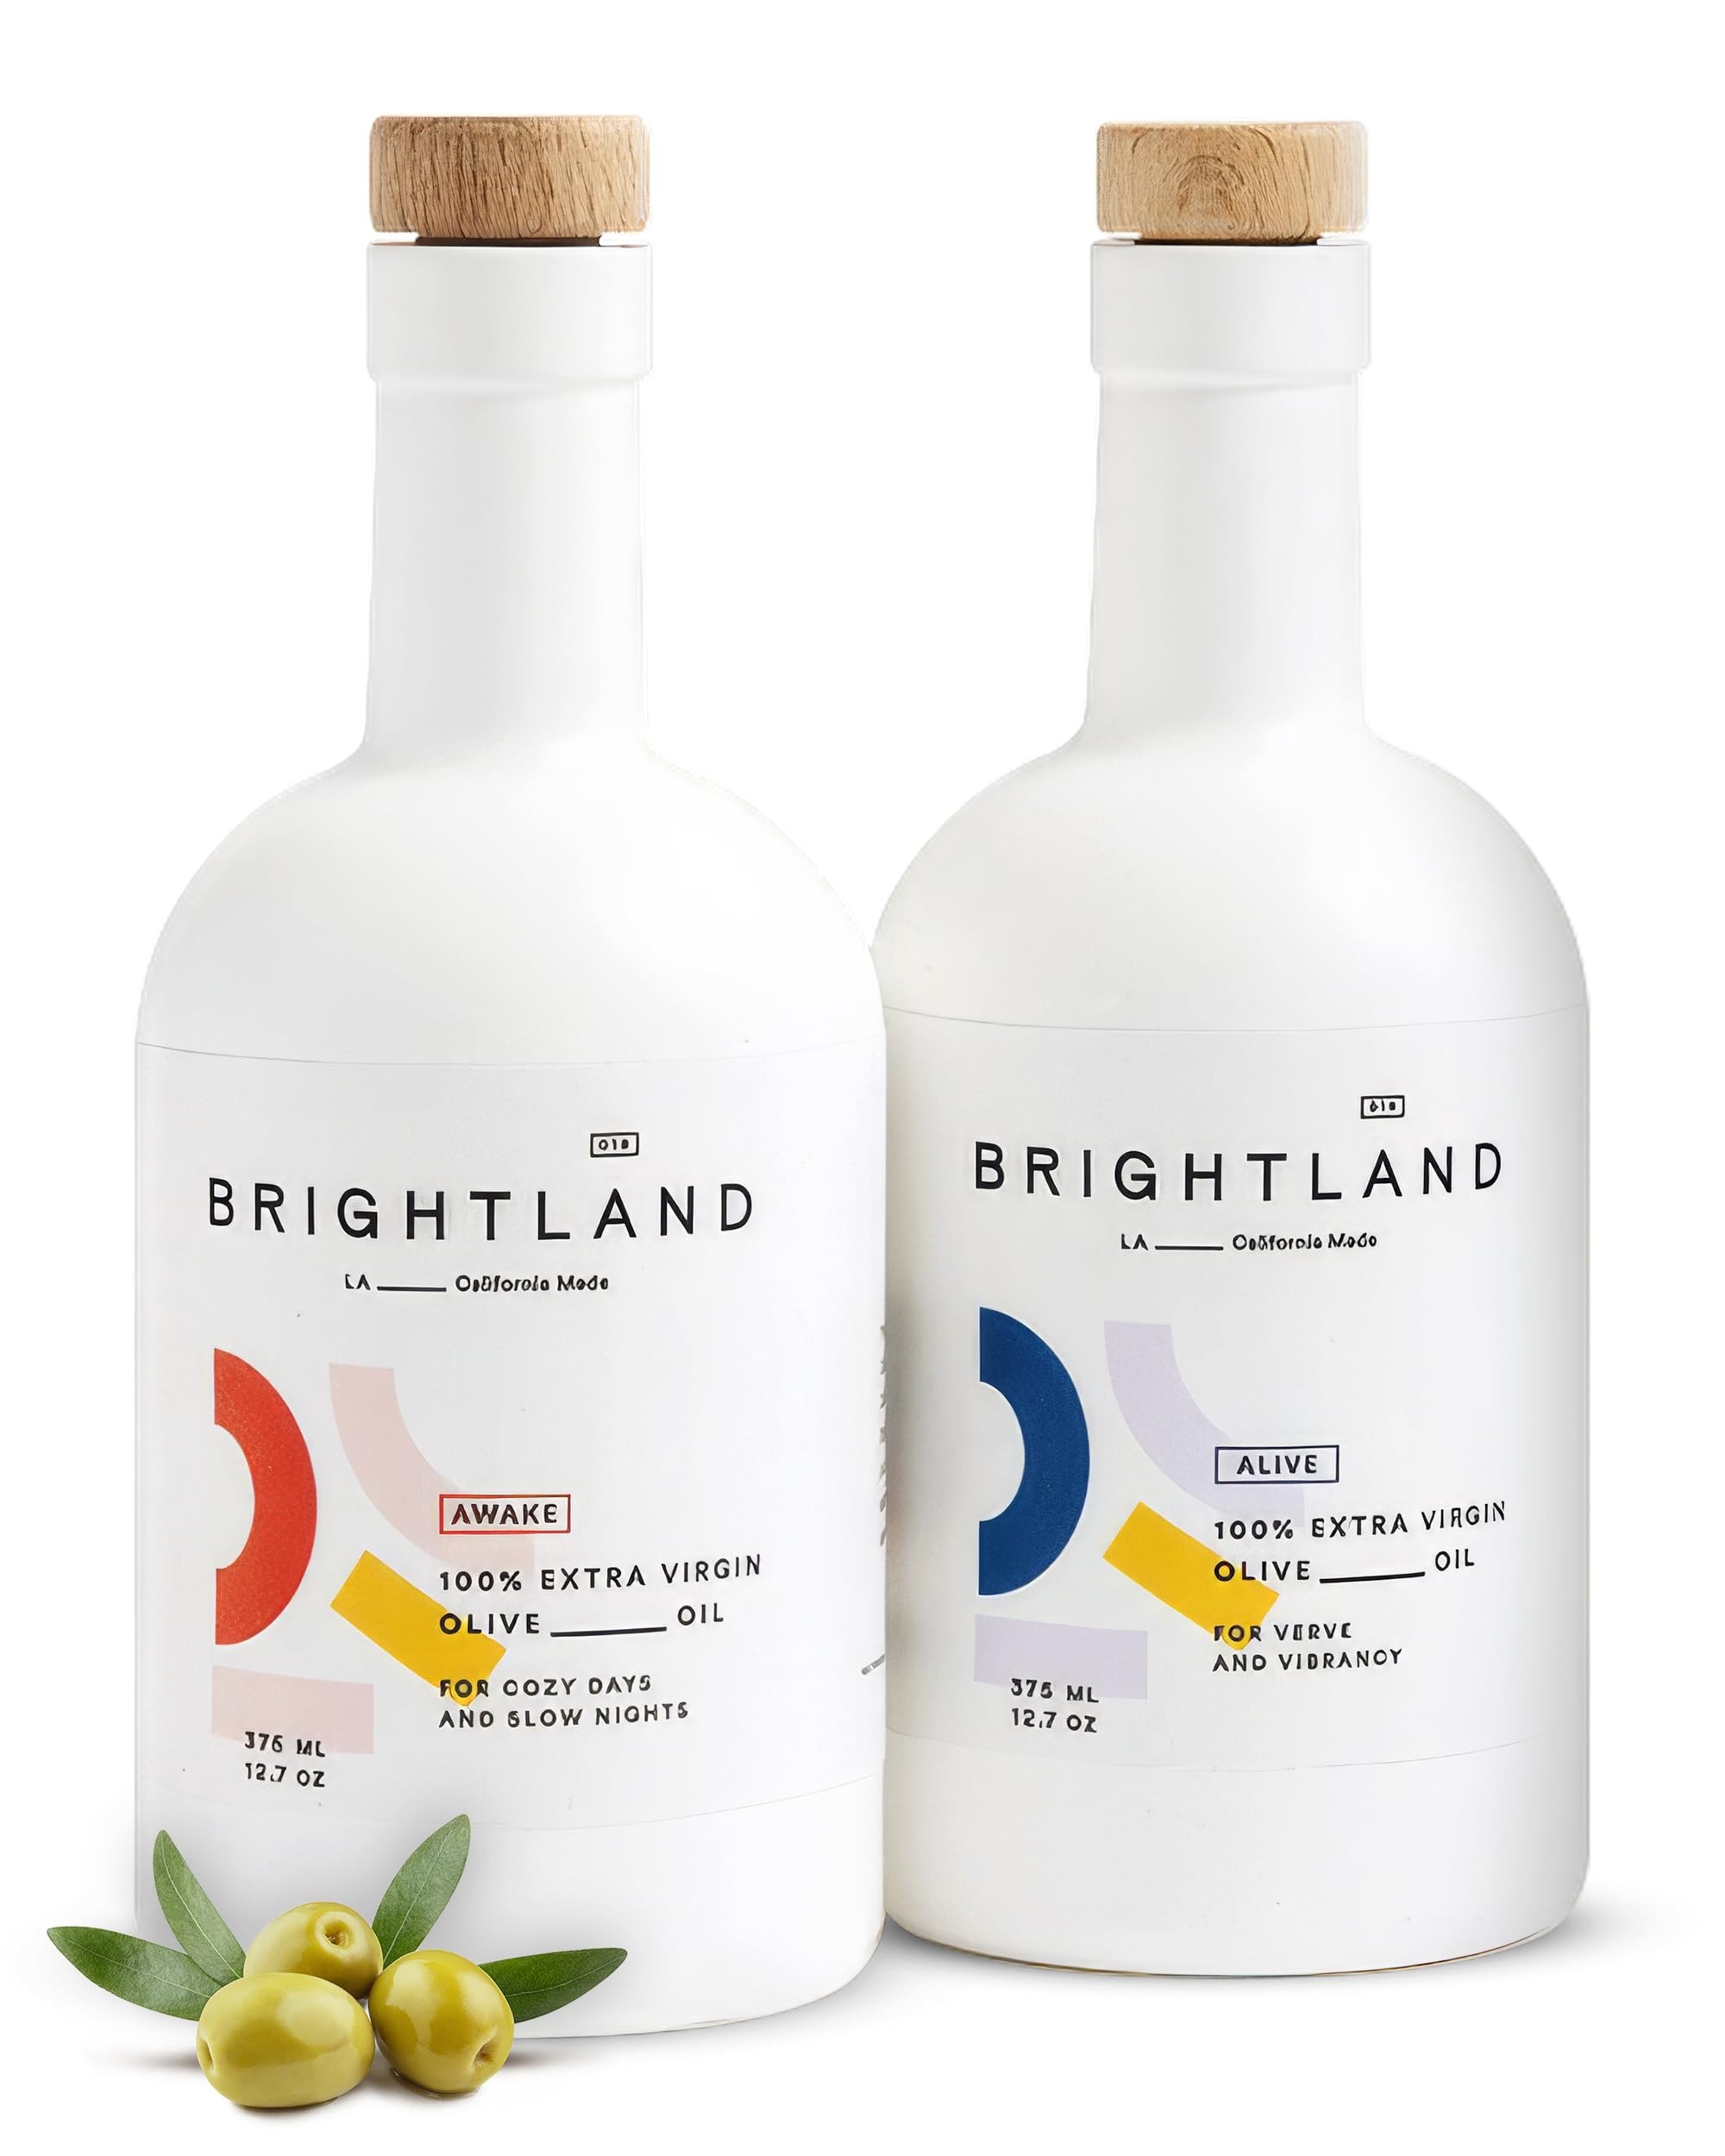
Item Name: Brightland California Extra Virgin Olive Oils, The Duo – First Cold-Pressed Made with Early-Harvest Olives – Polyphenol Rich & Artfully Crafted Olive Oil - 12.7fl oz Bottles (Pack of 2)
Bullet Point 1: Drizzle Something That Redefines Delicious: The Duo by Brightland features our bestselling foundational extra virgin olive oils, paired together to balance and complement every meal your kitchen dishes out. Packaged in fully-recyclable glass bottles that have been UV-coated to protect the olive oil from damaging light. Includes two 12.7fl oz. Bottles - one bottle of Awake and one of Alive.
Bullet Point 2: An Iconic Duo: Awake is our bold and robust cold-pressed extra virgin olive oil made with early-harvest Arbequina olives. Alive is our smooth and grassy cold-pressed extra virgin olive oil made with early-harvest Arbequina, Arbosana, and Koroneiki olives.
Bullet Point 3: Boost Your Well-Being in Every Bite: A high polyphenol count means our olive oil is loaded with helpful antioxidants and supportive properties that reduce inflammation like oleocanthal. With a smoke point of 410 degrees, both Awake and Alive oils provide versatile cooking options without compromising nutritional quality.
Bullet Point 4: Great Food Doesn’t Wait: Enjoy AWAKE with homemade soups and stews, hearty pastas, warm bread, baked potatoes, roast chicken, roasted veggies, fried eggs and crispy potatoes. Alive pairs well with spinach and arugula salads, kale and greens, dressings and marinades, hummus, baked goods and drizzled on sorbet or chocolate.
Bullet Point 5: Consciously Crafted from the Best Stuff in Nature: Brightland products are 100% plant-based, vegan, gluten-free, and cruelty-free. Our olives for Awake and Alive are grown on small family farms in California’s Central Coast and Valley. They are cold-pressed by a master miller for freshness and flavor.
Bullet Point 6: Happiness Can Be Found in the Little Things: Brightland makes artfully crafted olive oils, vinegars and honey that infuse the everyday with a little bit of happiness. Born out of a desire for inspiration and nourishment, we focus on the little things: heirloom olives, farm-fresh fruit, and beekeepers that go back generations. Because this is what turns the mundane into the must-haves.
Bullet Point 7: The lot code and expiration date are printed on the bottom of both the product jar and jar. The lot code consists of six digits, and the expiration date is displayed in DD/MM/YYYY format.
Value: 25.4
Unit: Fl Oz

Price: 74